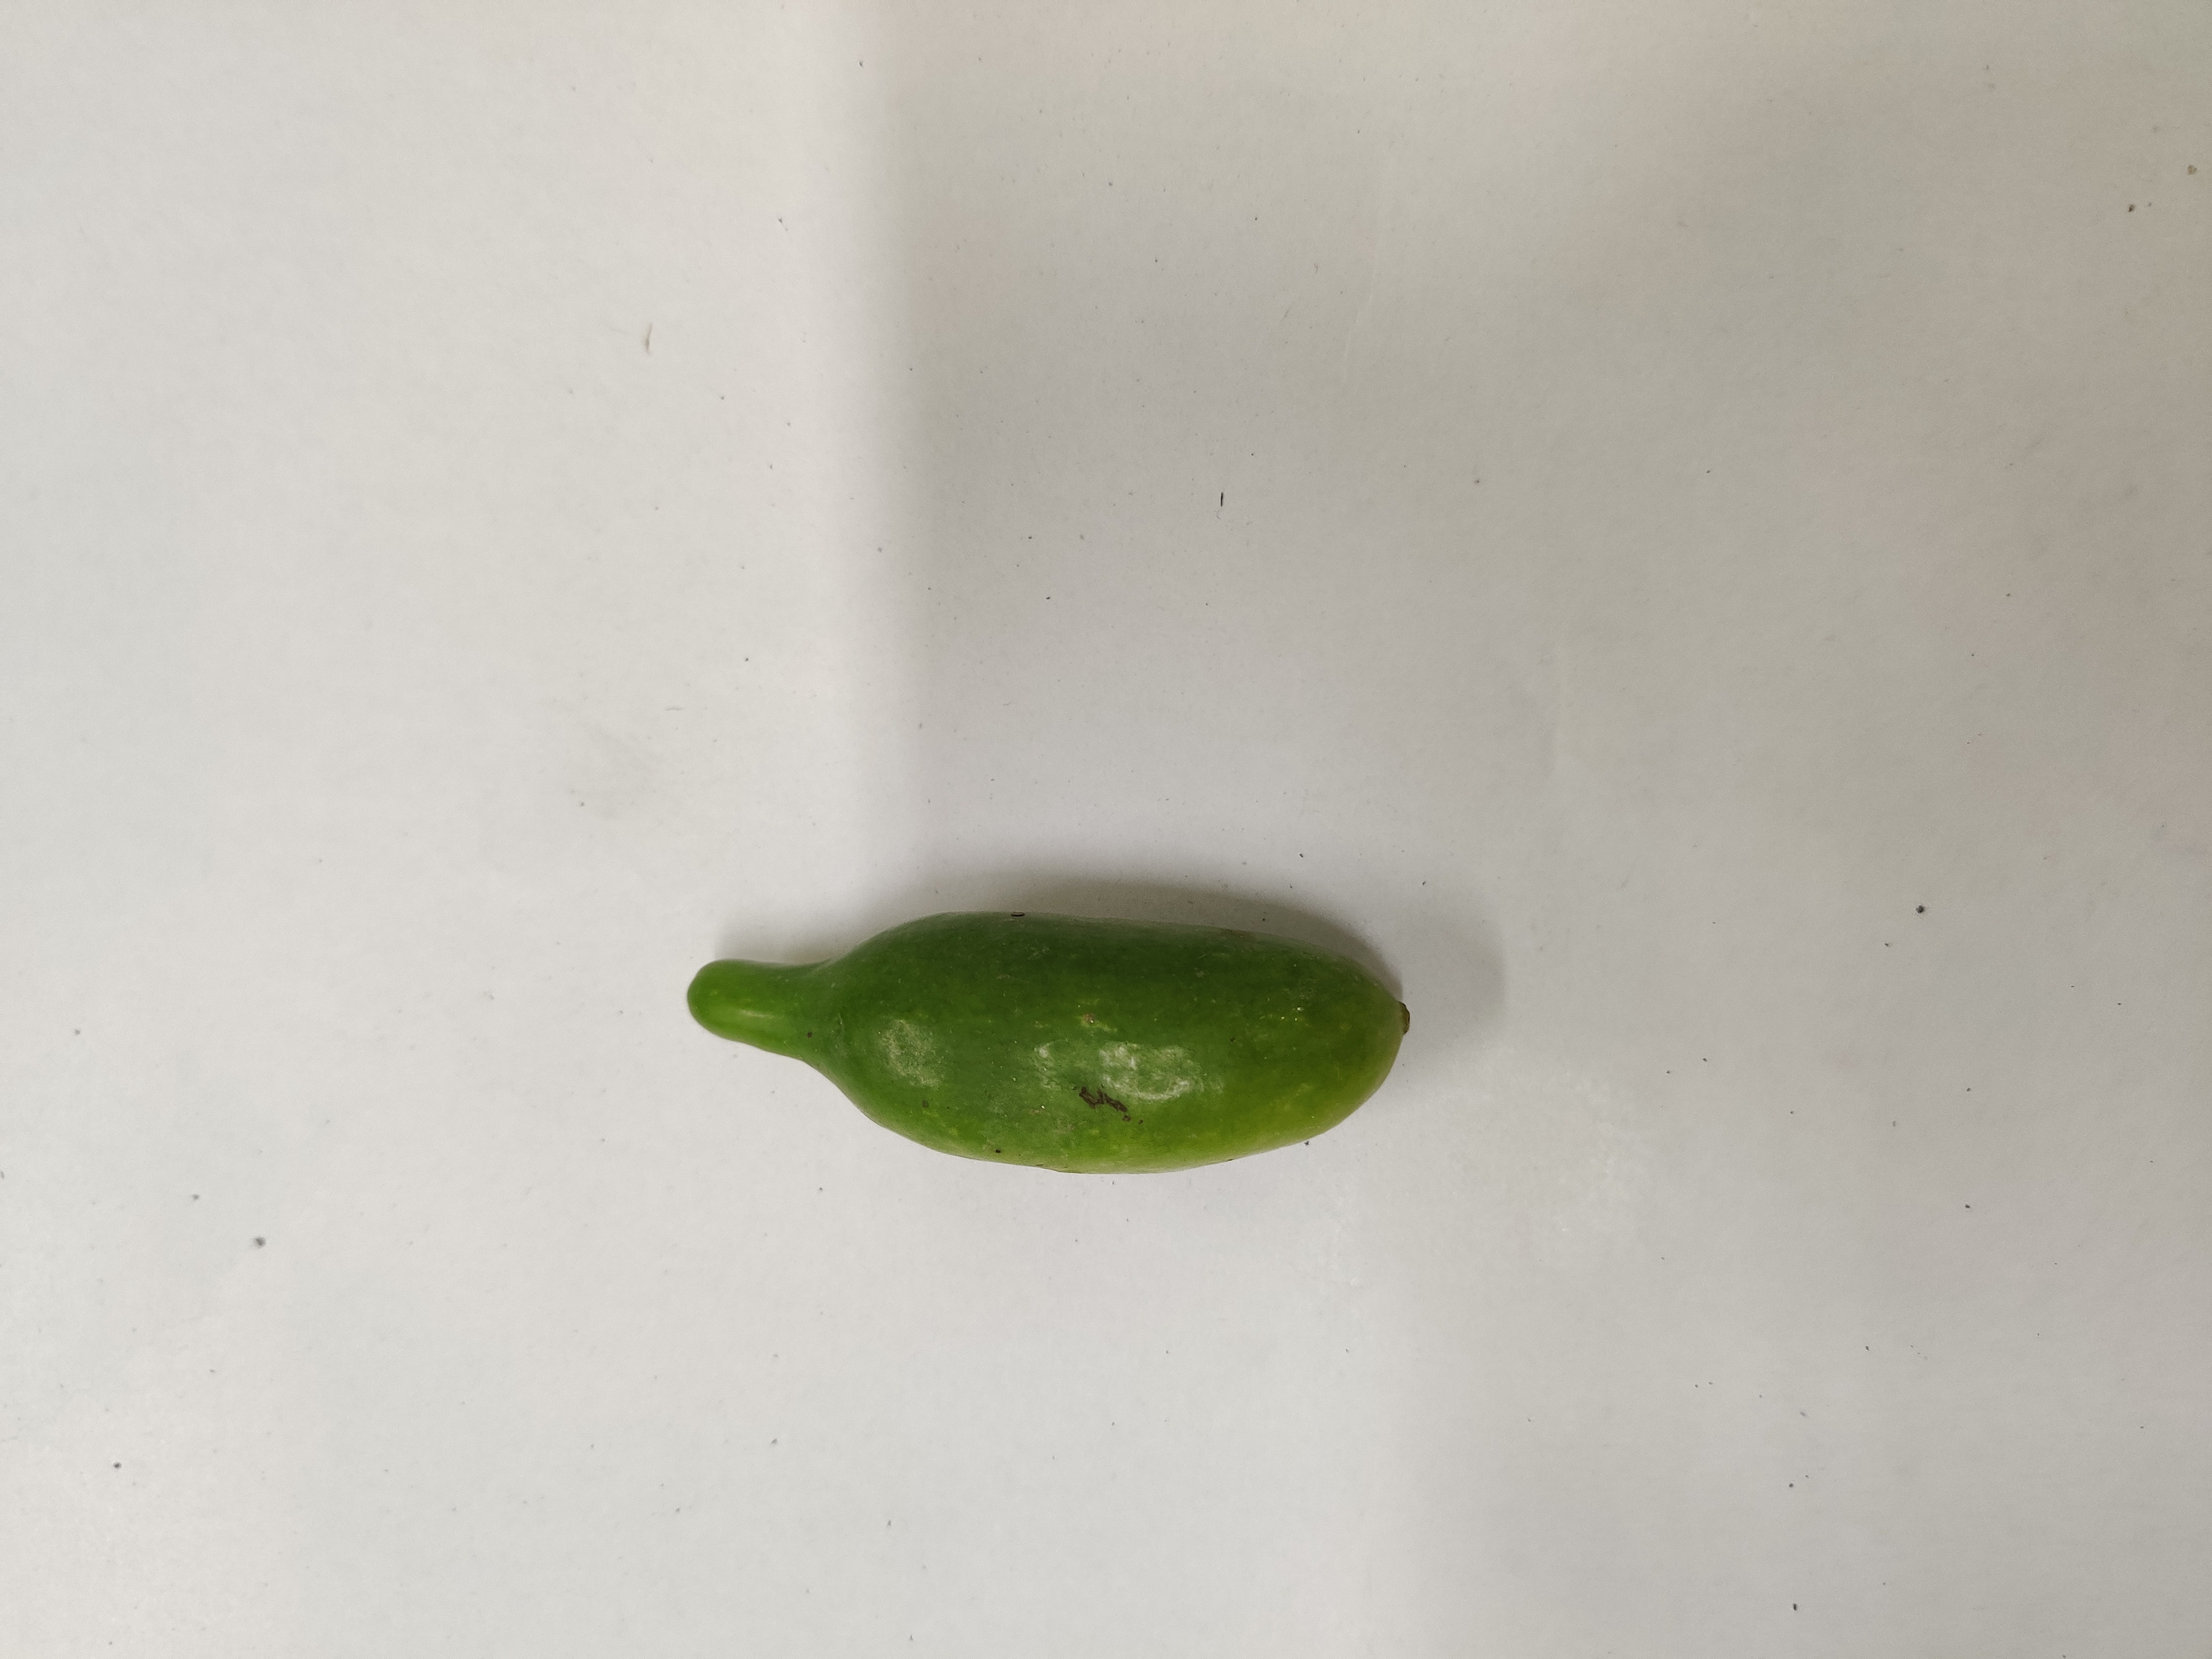
Crop: Ivy Gourd
Condition: Fresh